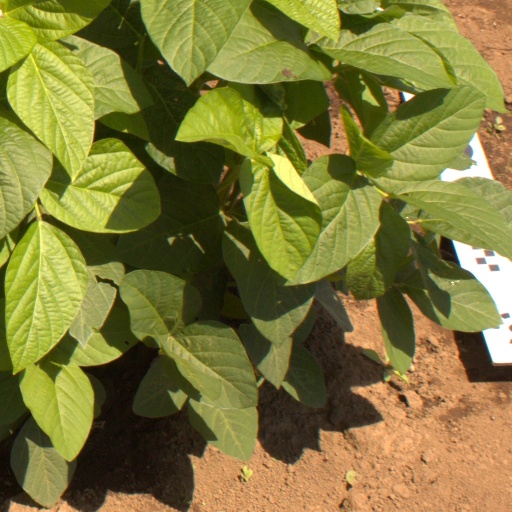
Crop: soybean